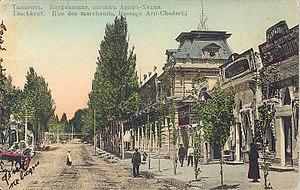
Le Turkestan russe est la partie occidentale du Turkestan conquise par l'Empire russe. Son nom officiel était gouvernement général du Turkestan, puis à partir de 1867, kraï du Turkestan, depuis le règne d'Alexandre II, jusqu'au 30 avril 1918, date à laquelle il devient la République soviétique autonome du Turkestan.
Tachkent, est une métropole d'Asie centrale, capitale de la République d'Ouzbékistan. Située à l'est du pays, à quelques dizaines de kilomètres de la frontière kazakh, elle compte aujourd'hui plus de 2,7 millions d'habitants. Administrativement, elle est à la fois une ville et la capitale de la province de Tachkent.